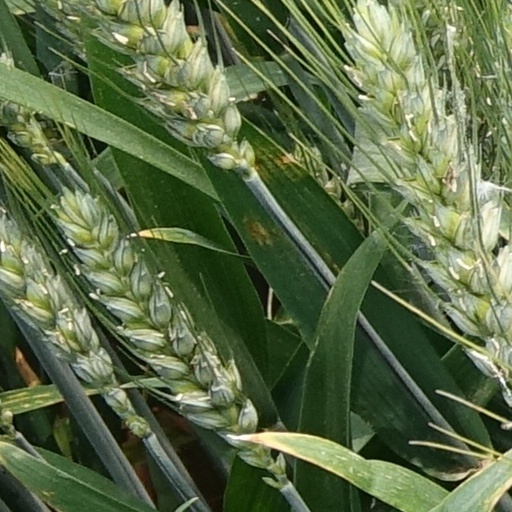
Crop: wheat